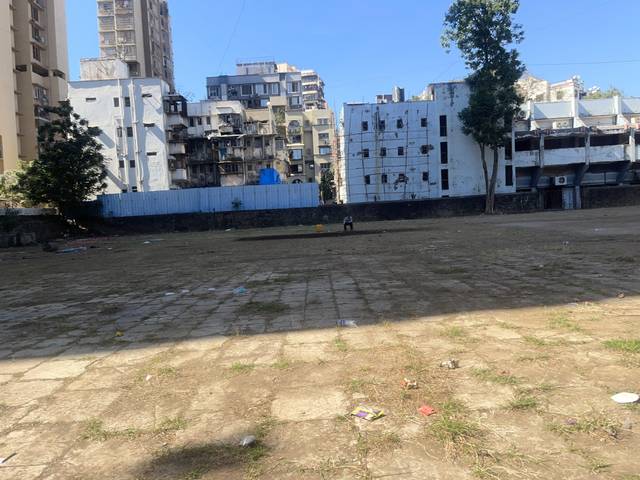
Region: India
Coordinates: 19.201, 72.845